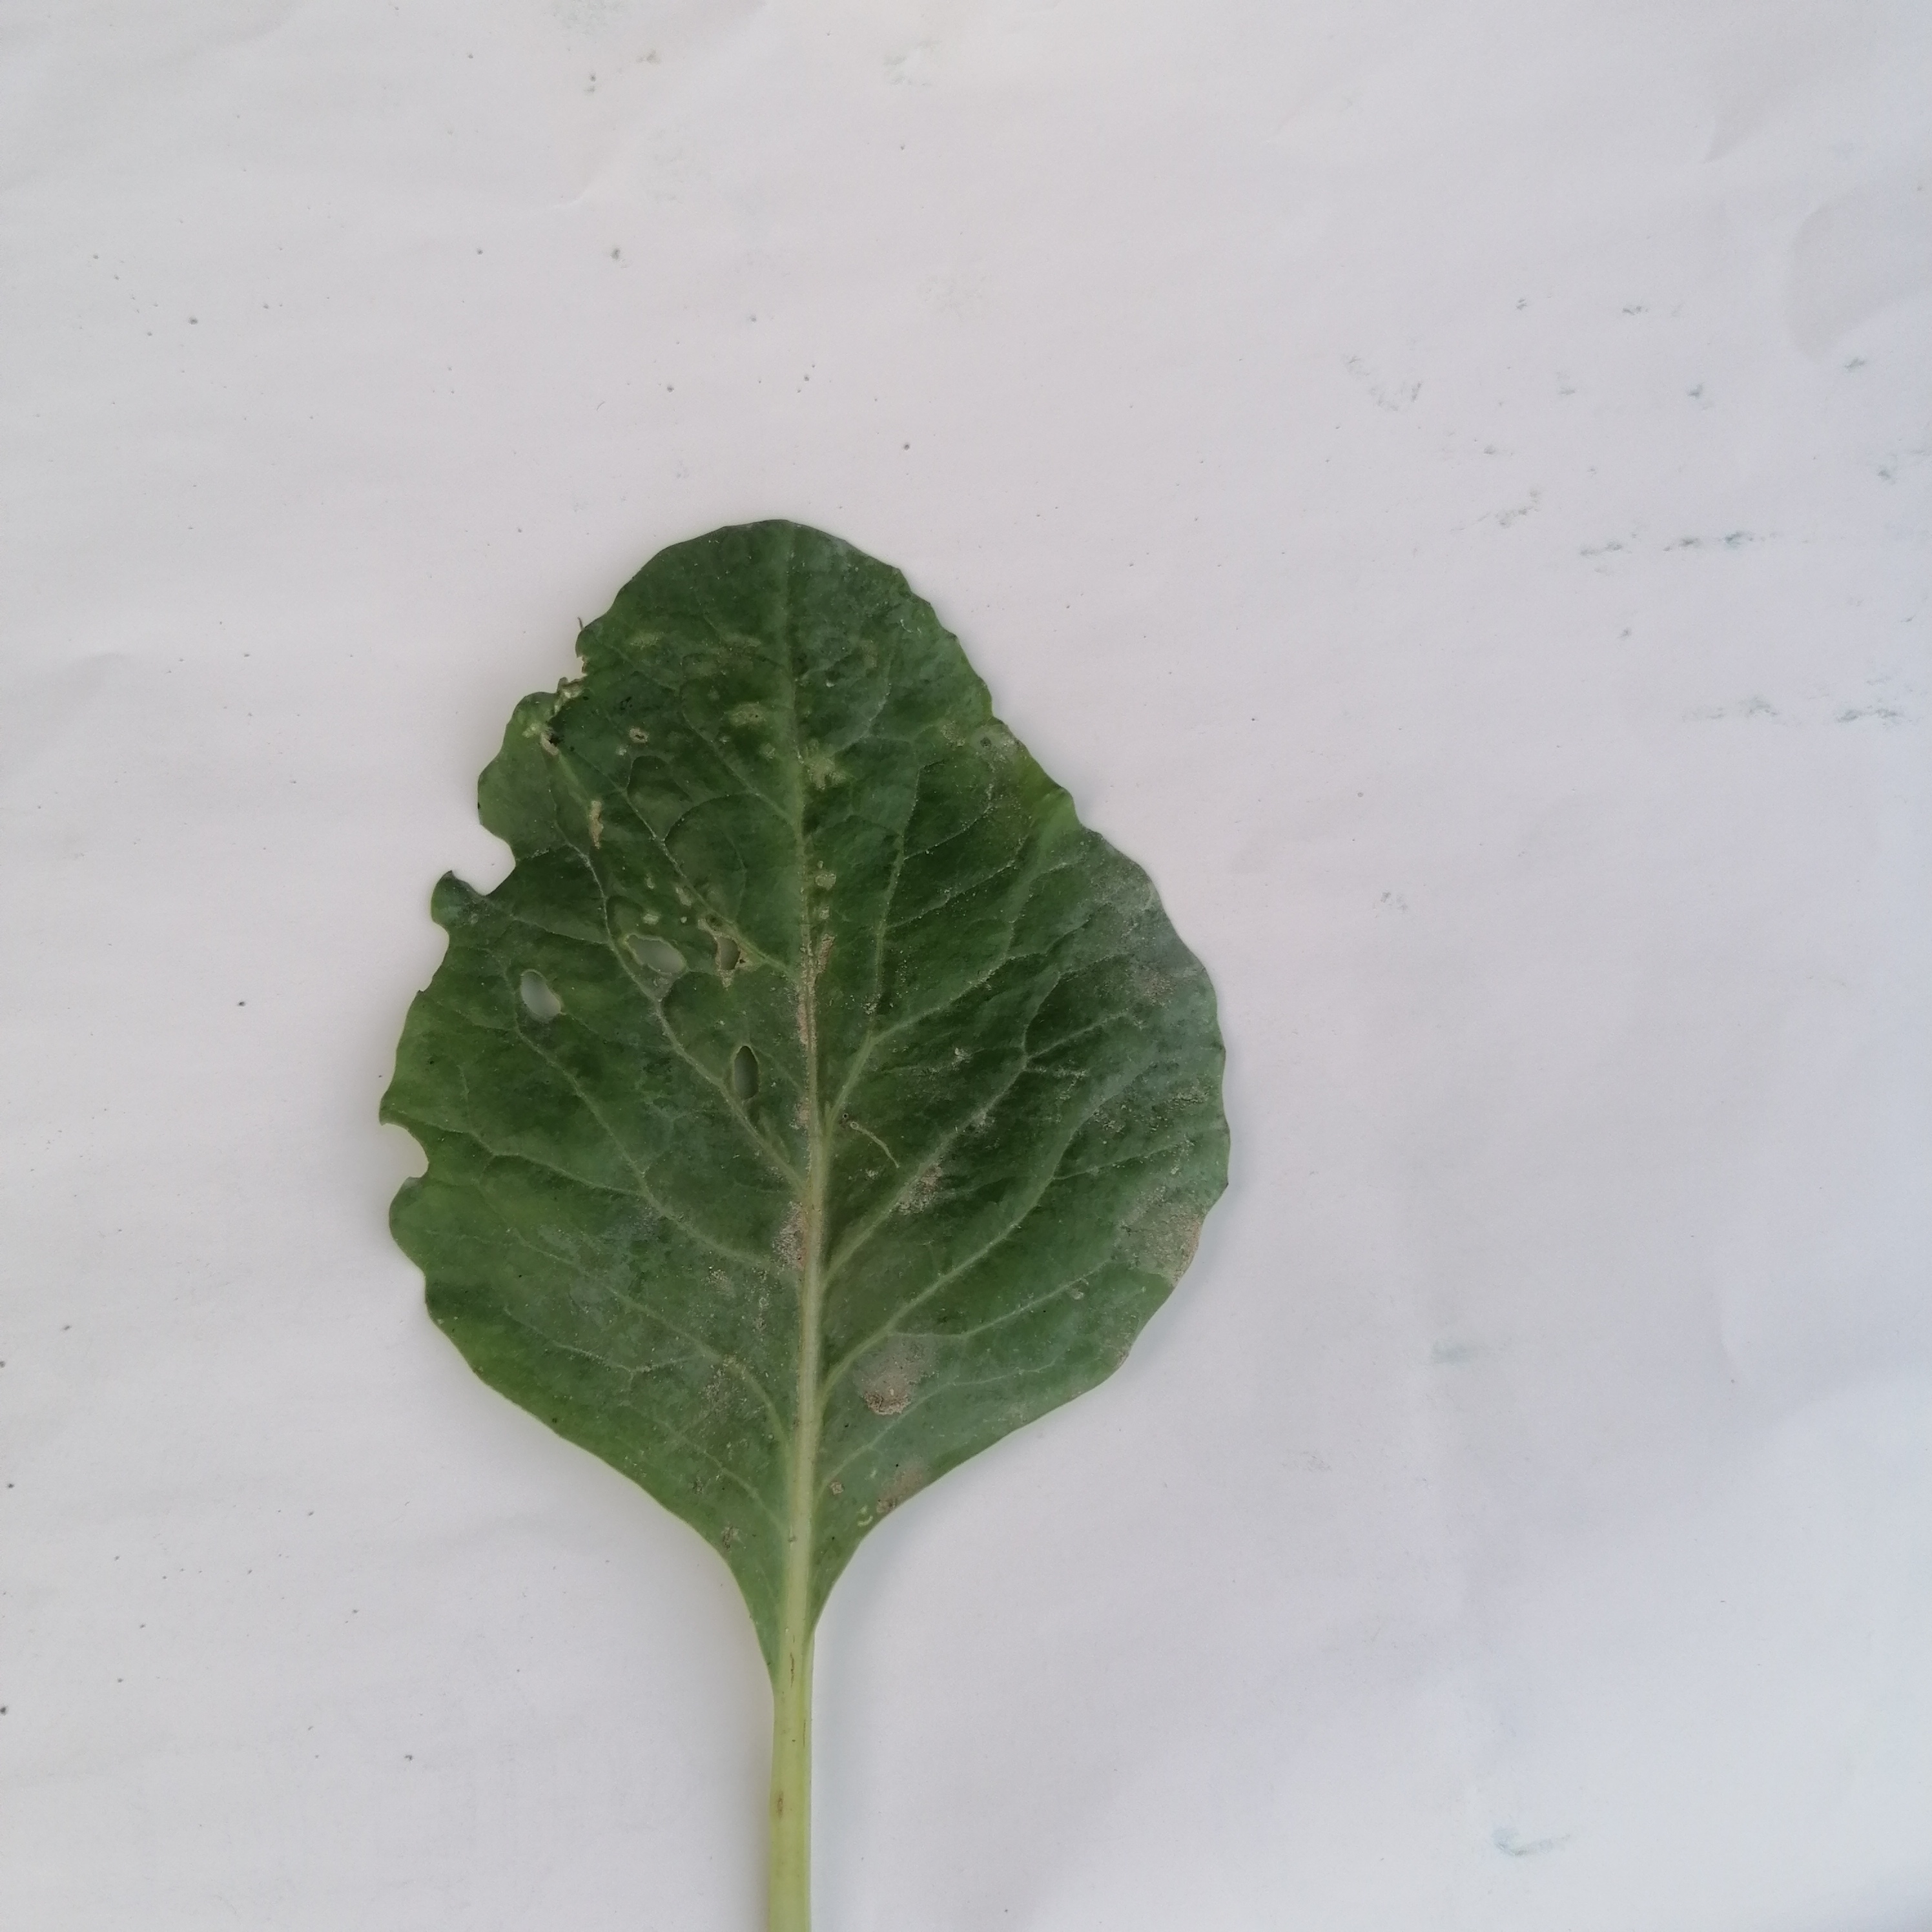
Label: Insect Hole